Tropical Depression Winnie

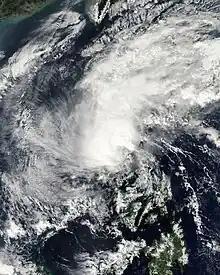
Tropical Depression Winnie over the Philippines

Tropical Depression Winnie was a weak and short lived yet catastrophic tropical cyclone that killed nearly 1,600 people after triggering widespread flooding in the Philippines in late November 2004. It was the second deadliest tropical cyclone of 2004 worldwide, only surpassed by Hurricane Jeanne. A depression, which formed east of Samar, brought heavy rain to areas where it passed through, and affecting many areas, owing to Winnie’s large cloudiness.